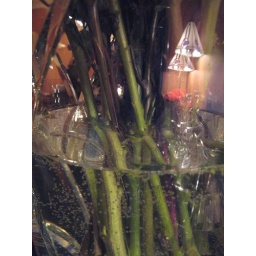
Flowers in water with the distorted reflection of a lamp behind